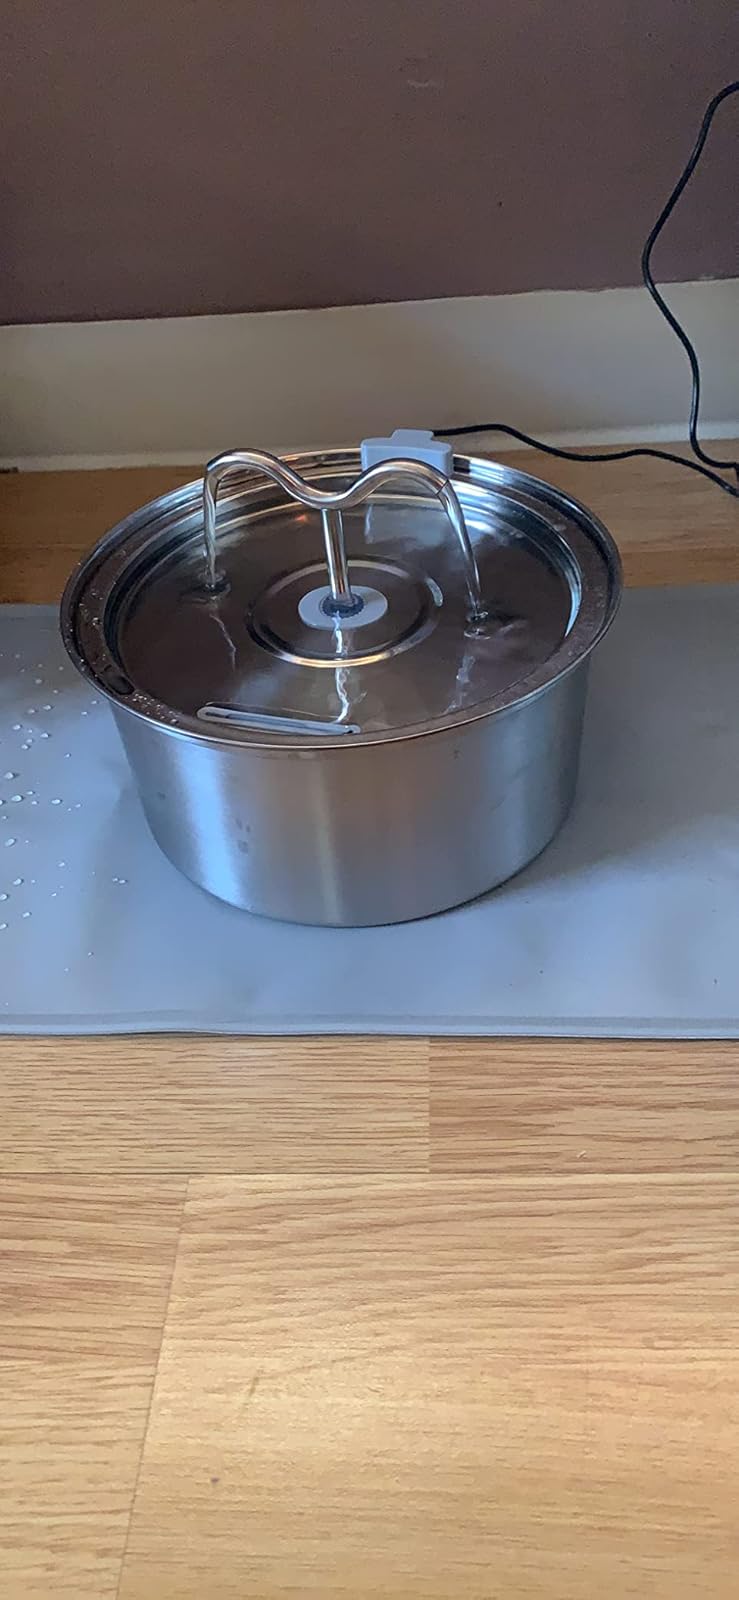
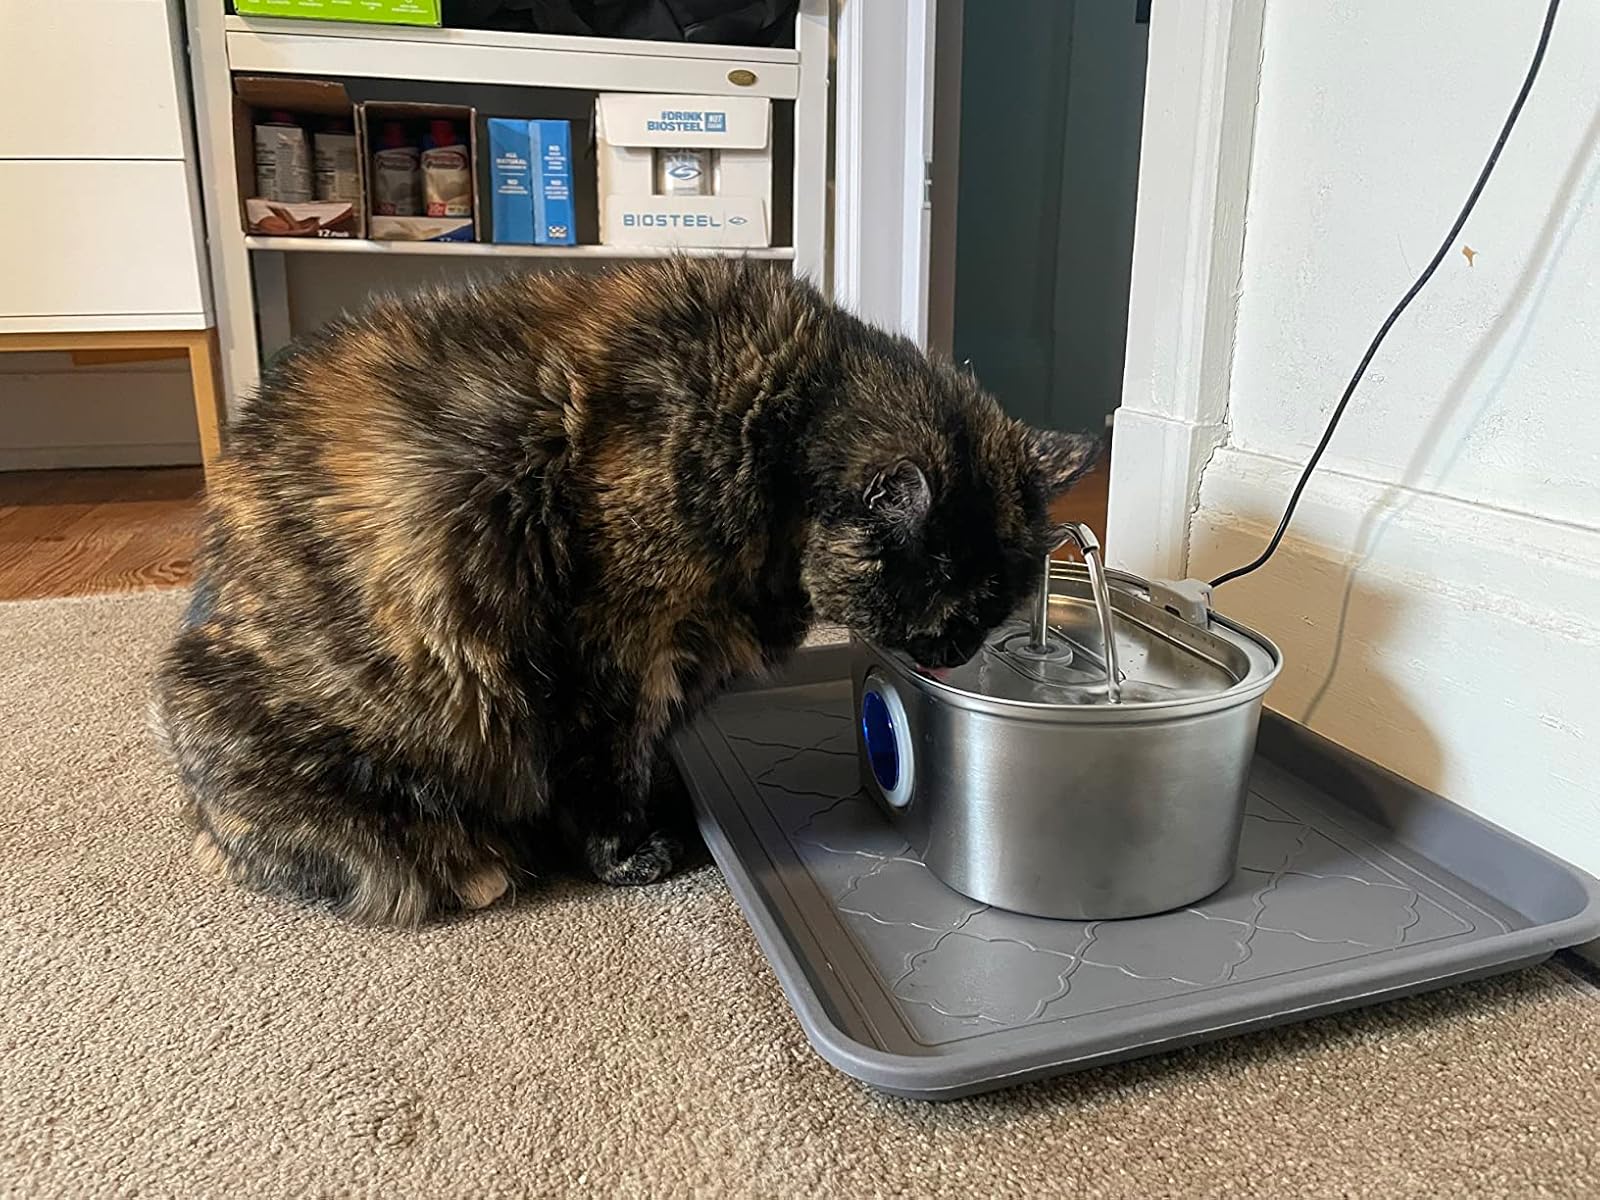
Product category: items_bowl
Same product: no